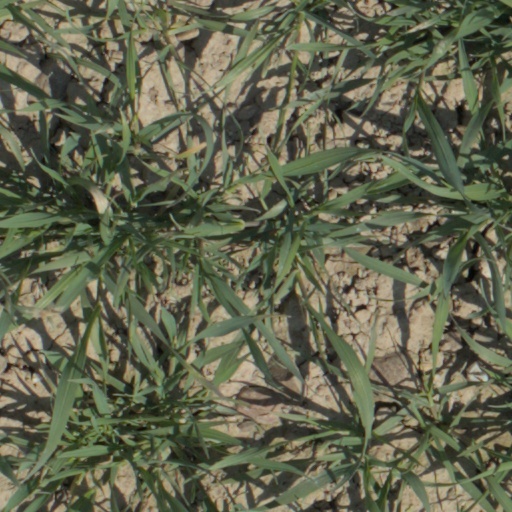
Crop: wheat